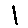
Label: 1